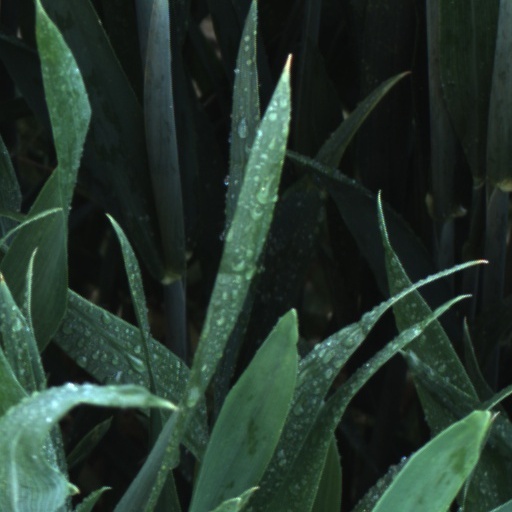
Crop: wheat